Beagle (crater)

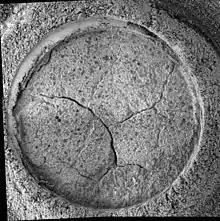
Rock target Baltra from Beagle crater examined by MER-B. (The rock has been ground down by the rover's tool)

Beagle is a crater lying within the Margaritifer Sinus quadrangle (MC-19) portion of the planet Mars, the crater is one of multiple topographical depressions within the Meridiani Planum extraterrestrial plain, which was explored by the "Opportunity" rover. It was located by the rover in images taken on sol 855 (June 20, 2006), 310 metres (1,107 ft) away. It is on the edge of the much larger ejecta blanket surrounding the crater Victoria, named the Victoria Annulus. This impact crater was named in honor of HMS "Beagle" of the Royal Navy, ordered in February 1817, which carried Charles Darwin on his voyage round the world.